The Remaining Documents of Talaat Pasha

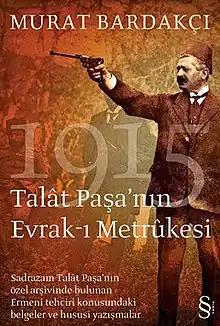
First edition (Turkish)

The Remaining Documents of Talaat Pasha, also known in Turkey as The Abandoned Documents of Talaat Pasha and Talaat Pasha's Black Book, is the title of a 2008 book by the Turkish journalist Murat Bardakçı. It reproduces in modern Turkish script a selection of documents from the WWI period by Mehmed Talaat Pasha, the Ottoman Empire's Grand Vizier and Minister of Interior, that deal with the relocations of both Muslim Turks and Armenians and the expropriation of abandoned Armenian and Greek property. Its full English title is "The Remaining Documents of Talaat Pasha: Documents and Important Correspondence Found in the Private Archives of Sadrazam Talaat Pasha about the Armenian Deportations".